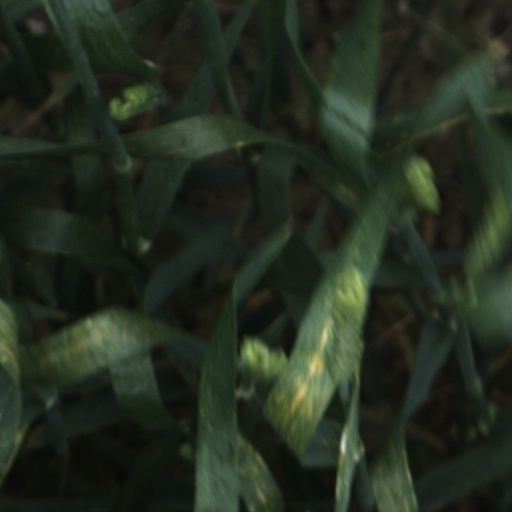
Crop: wheat